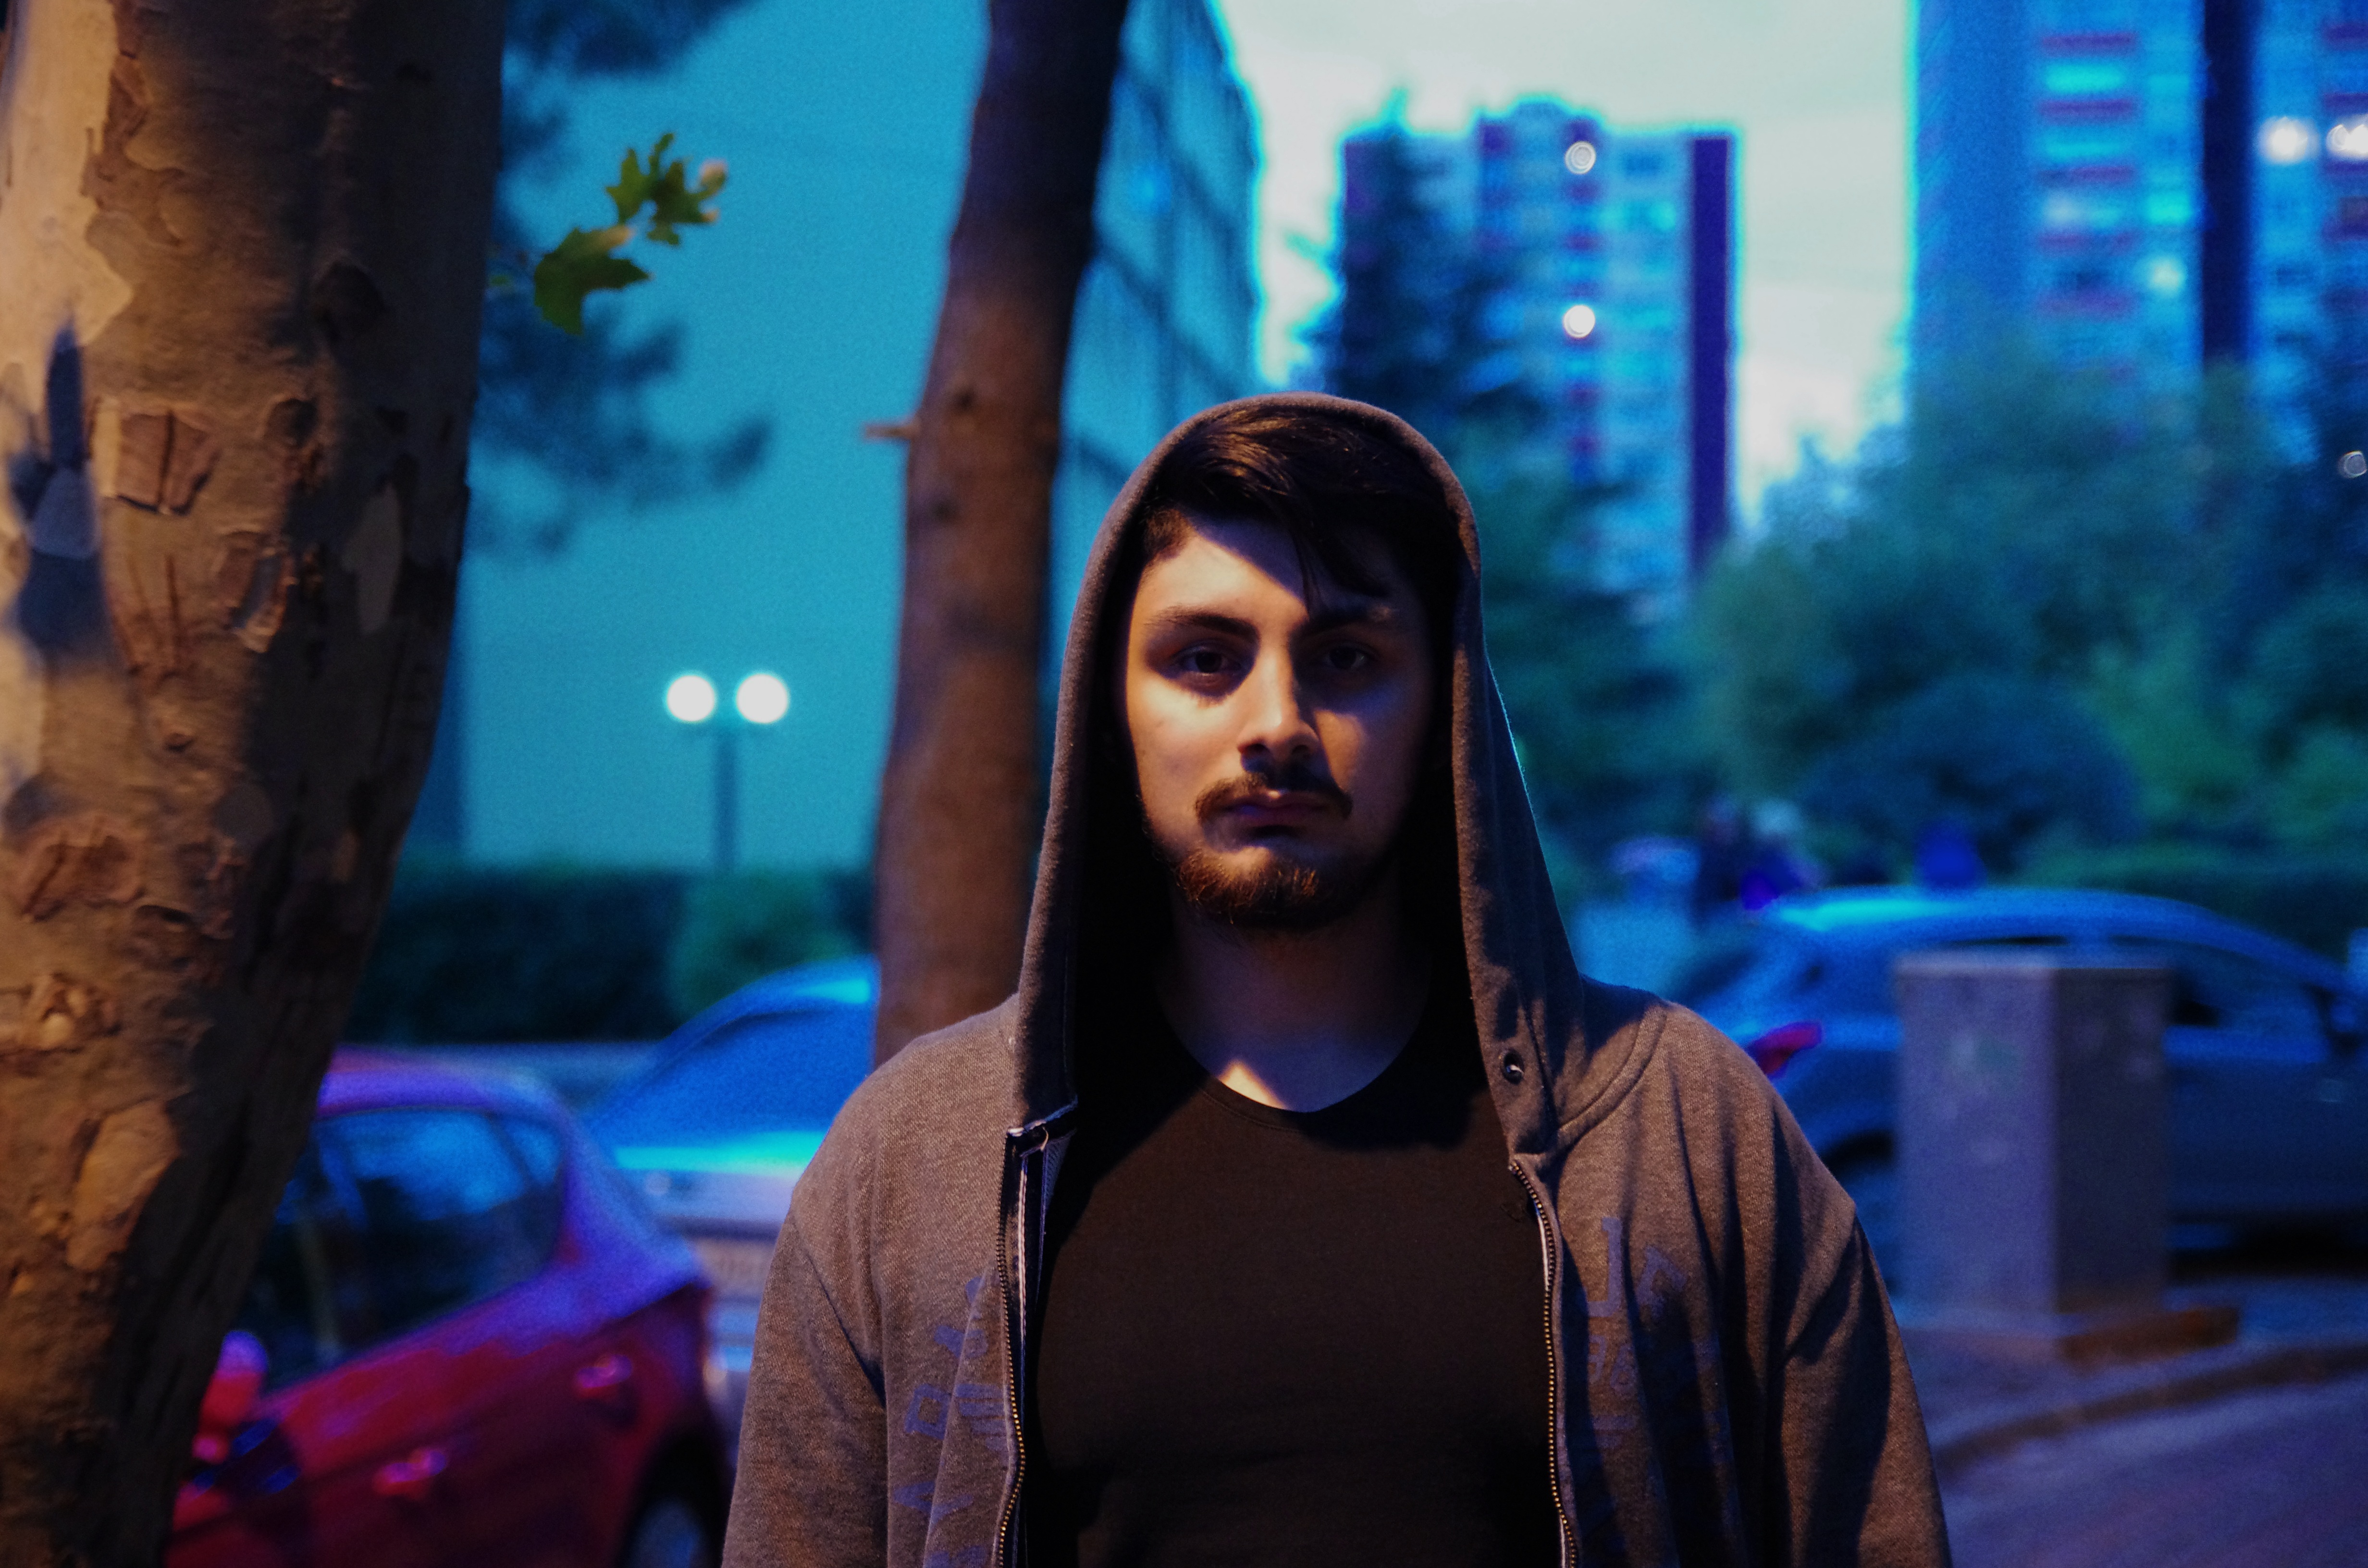
man, music, street, night, boy, portrait, young, color, blue, friend, look up, in the evening, snapshot, image, screenshot, turkish, brother, the hood, blackout